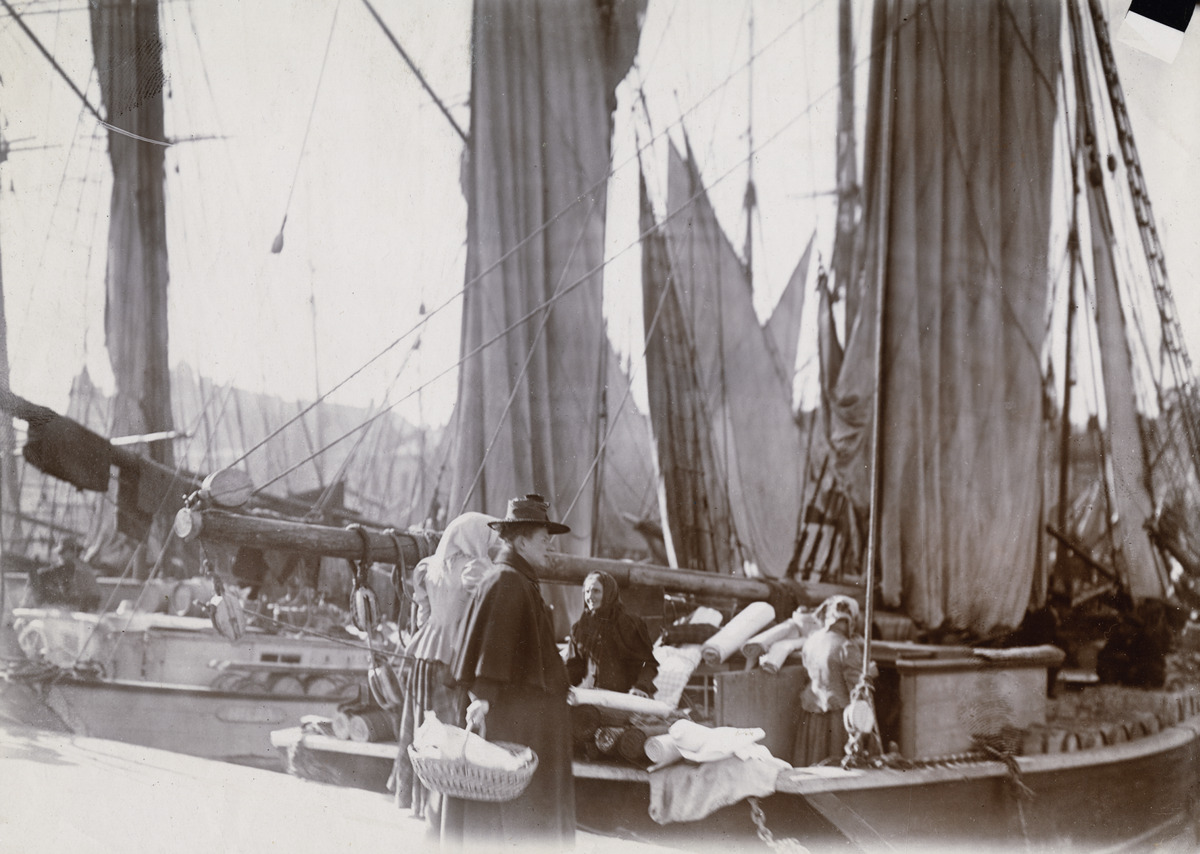
Kauppatori, syys- eli silakkamarkkinat
sisällön kuvaus: Kauppatori, syys- eli silakkamarkkinat. mustavalkoinen
Ajankohta: kuvausaika 1890 -luku
Paikka: Suomi, Uusimaa, Helsinki, Kaartinkaupunki Helsinki, Kauppatori
Aiheet: torit, satamat, vesikulkuneuvot laivat veneet, rannat, markkina-alueet, myyjät, ostajat